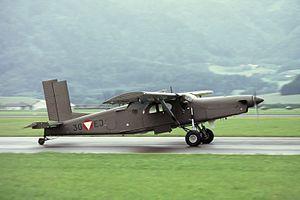
Le Pilatus PC-6 Porter est un avion utilitaire monomoteur à décollage et atterrissage court à ailes hautes conçu par l'avionneur suisse Pilatus Aircraft. Produit soit avec un moteur à pistons, soit avec un turbopropulseur, il a effectué son premier vol en 1959 et a été fabriqué sous licence par Fairchild Hiller aux États-Unis. Après 597 appareils construits en six décennies, Pilatus a arrêté sa production en 2019.